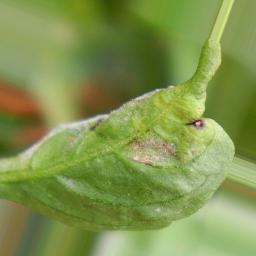
Label: powdery mildew